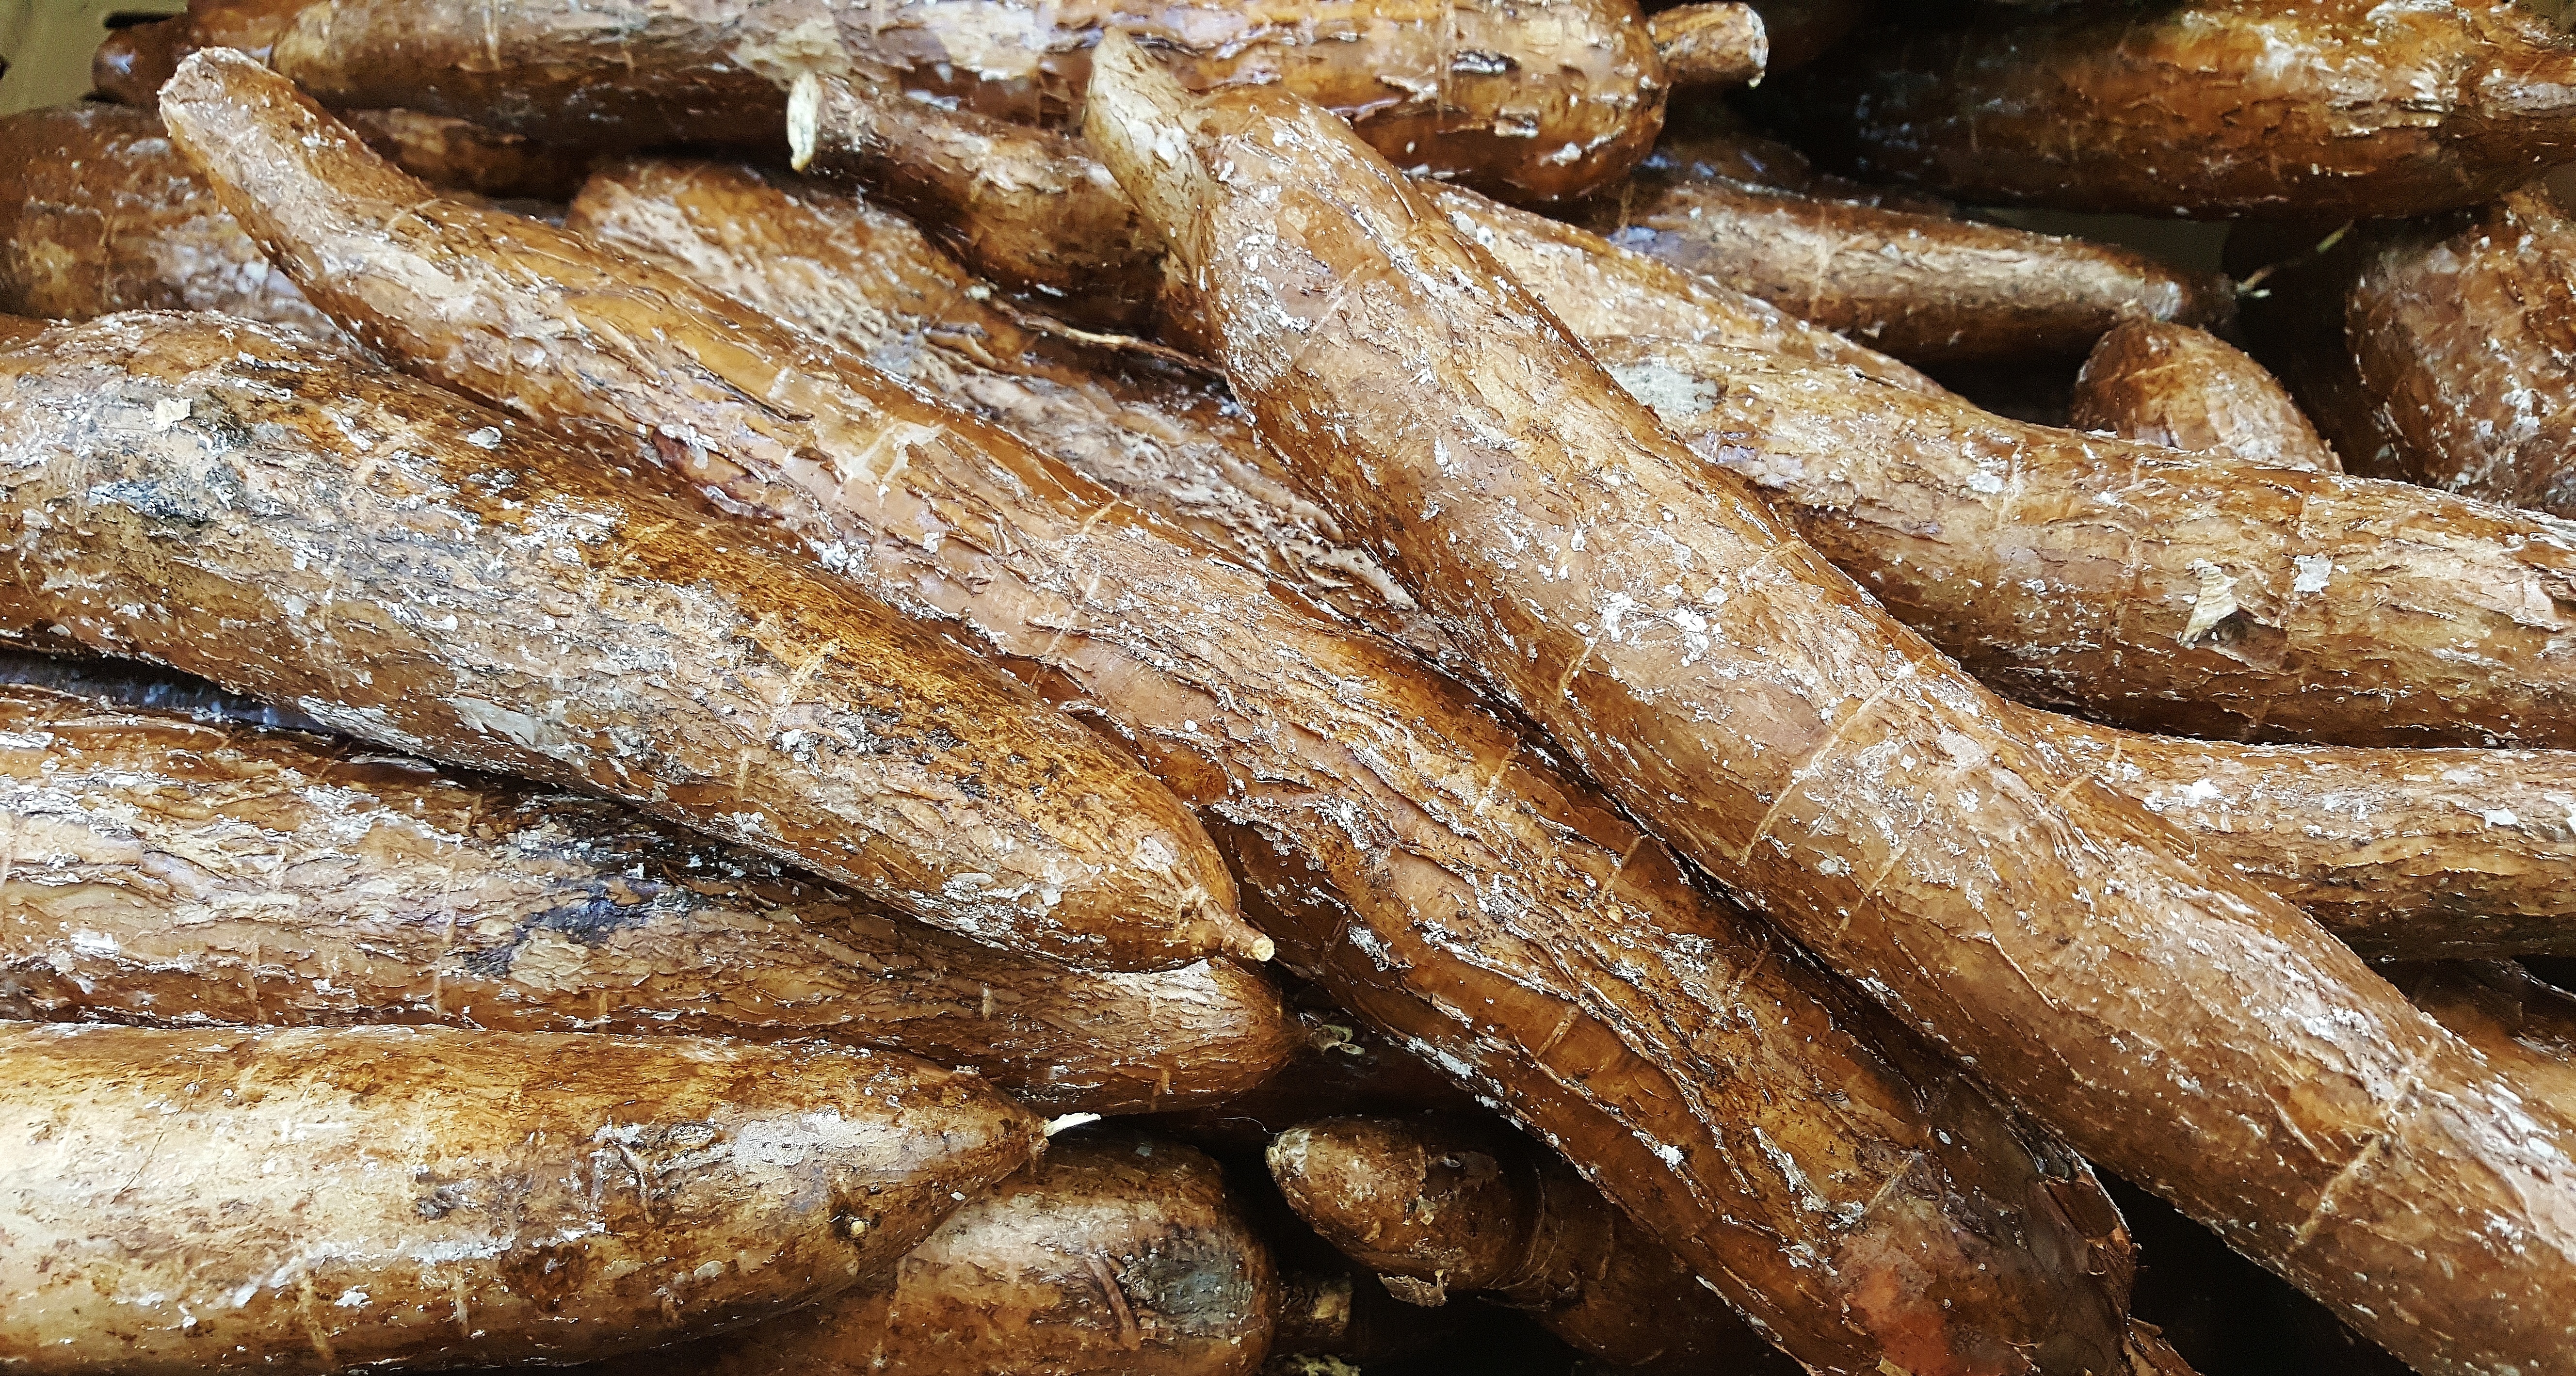
dish, food, harvest, produce, vegetable, tropical, seafood, market, fish, cuisine, sardine, grocery, yuca, crops, cassava, carbohydrates, smoked fish, snack food, forage fish, capelin, shishamo, manioc, brazilian arrowroot